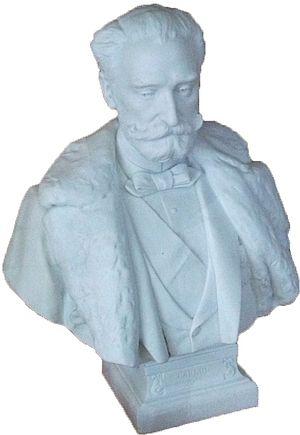
Présent au Musée des beaux-arts et d'archéologie de Châlons-en-Champagne. lors d'une exposition temporaire.
Henri Michel Antoine Chapu est un sculpteur et médailleur français, né le 29 septembre 1833 au Mée-sur-Seine et mort le 21 avril 1891 dans le 7ᵉ arrondissement de Paris.